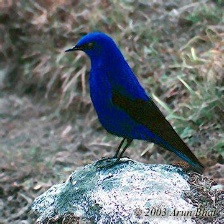
Species: GRANDALA
Scientific name: GRANDALA COELICOLOR